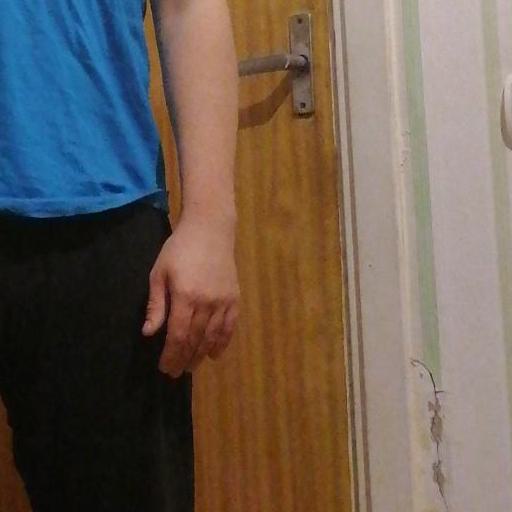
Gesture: no_gesture